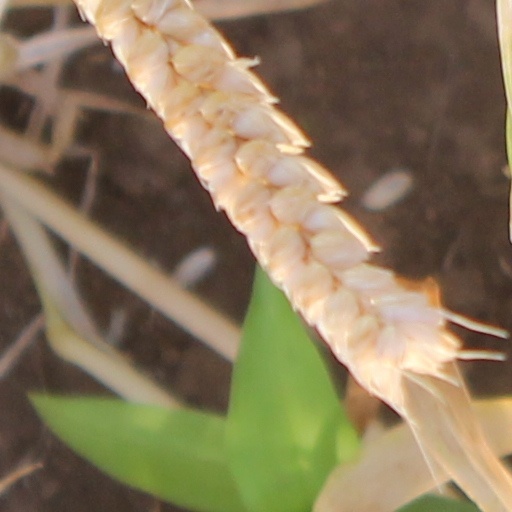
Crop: wheat